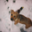
Label: dog